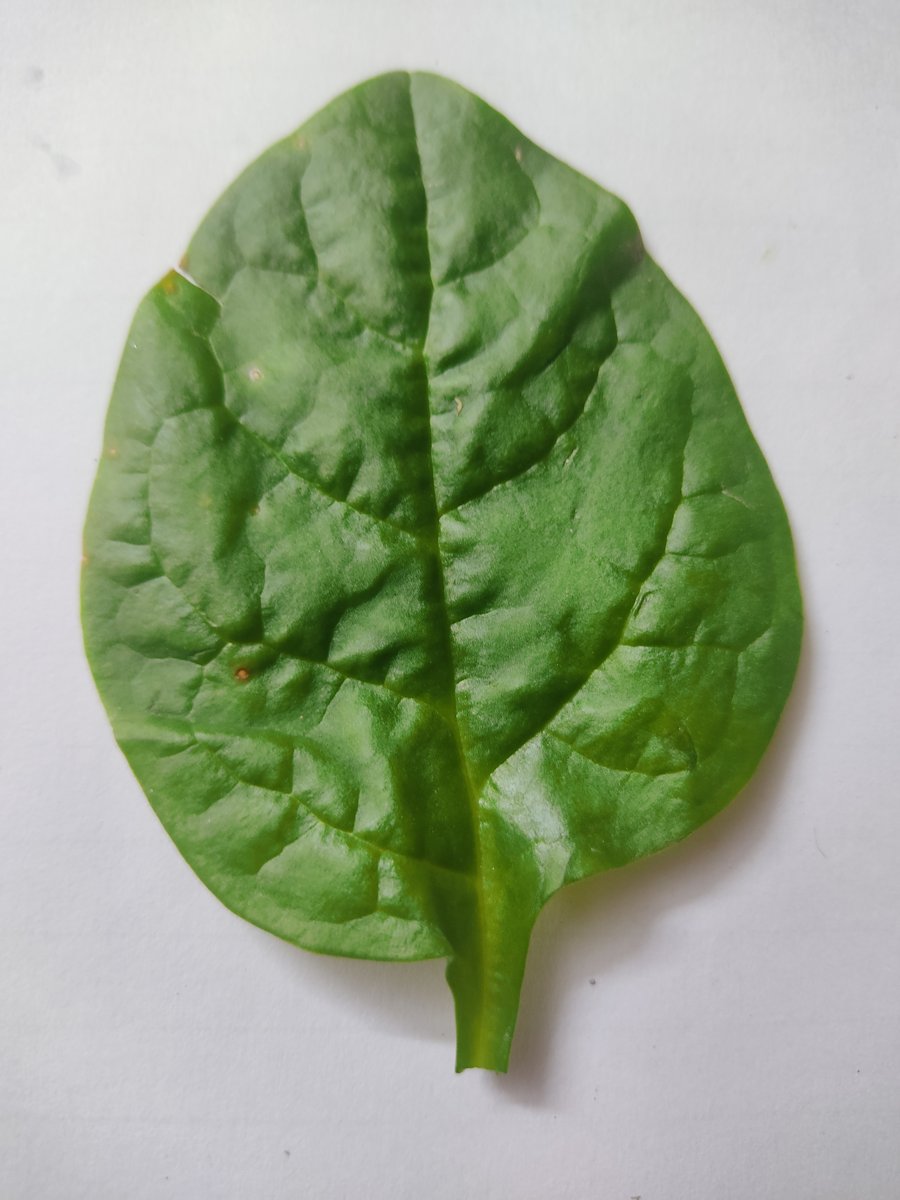
Label: Healthy-Leaf